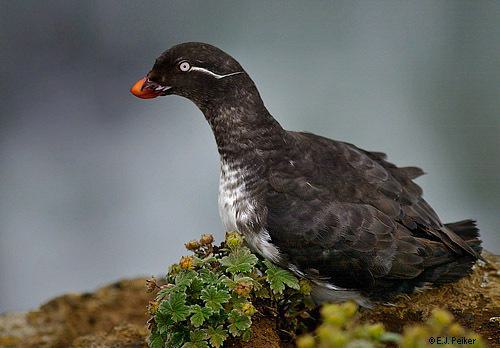
A photo of a parakeet auklet